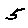
Label: 5